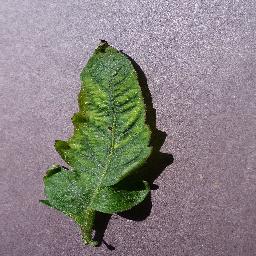
Label: Tomato___Tomato_mosaic_virus